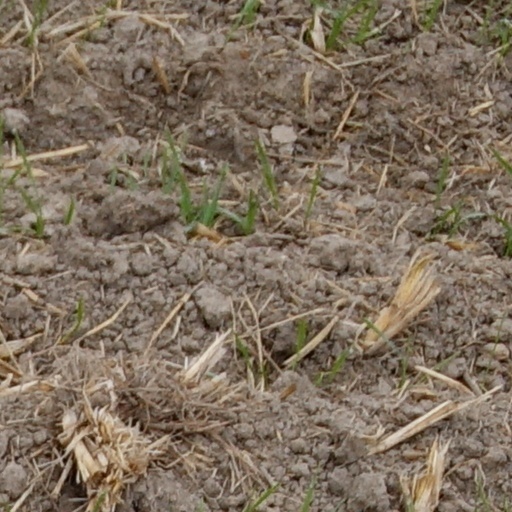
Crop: wheat